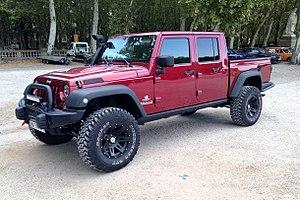
Jeep Pickup